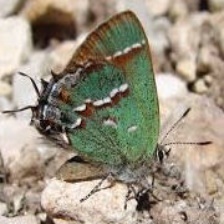
Species: GREEN HAIRSTREAK
Butterfly family (ImageNet category): lycaenid_butterfly